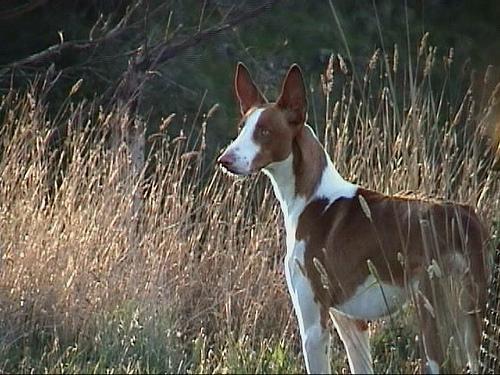
Ibizan_hound